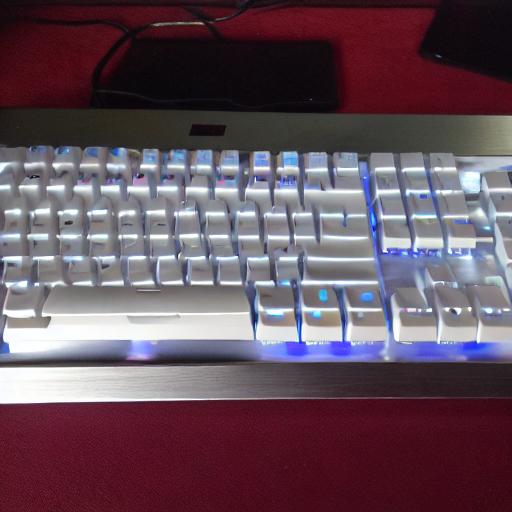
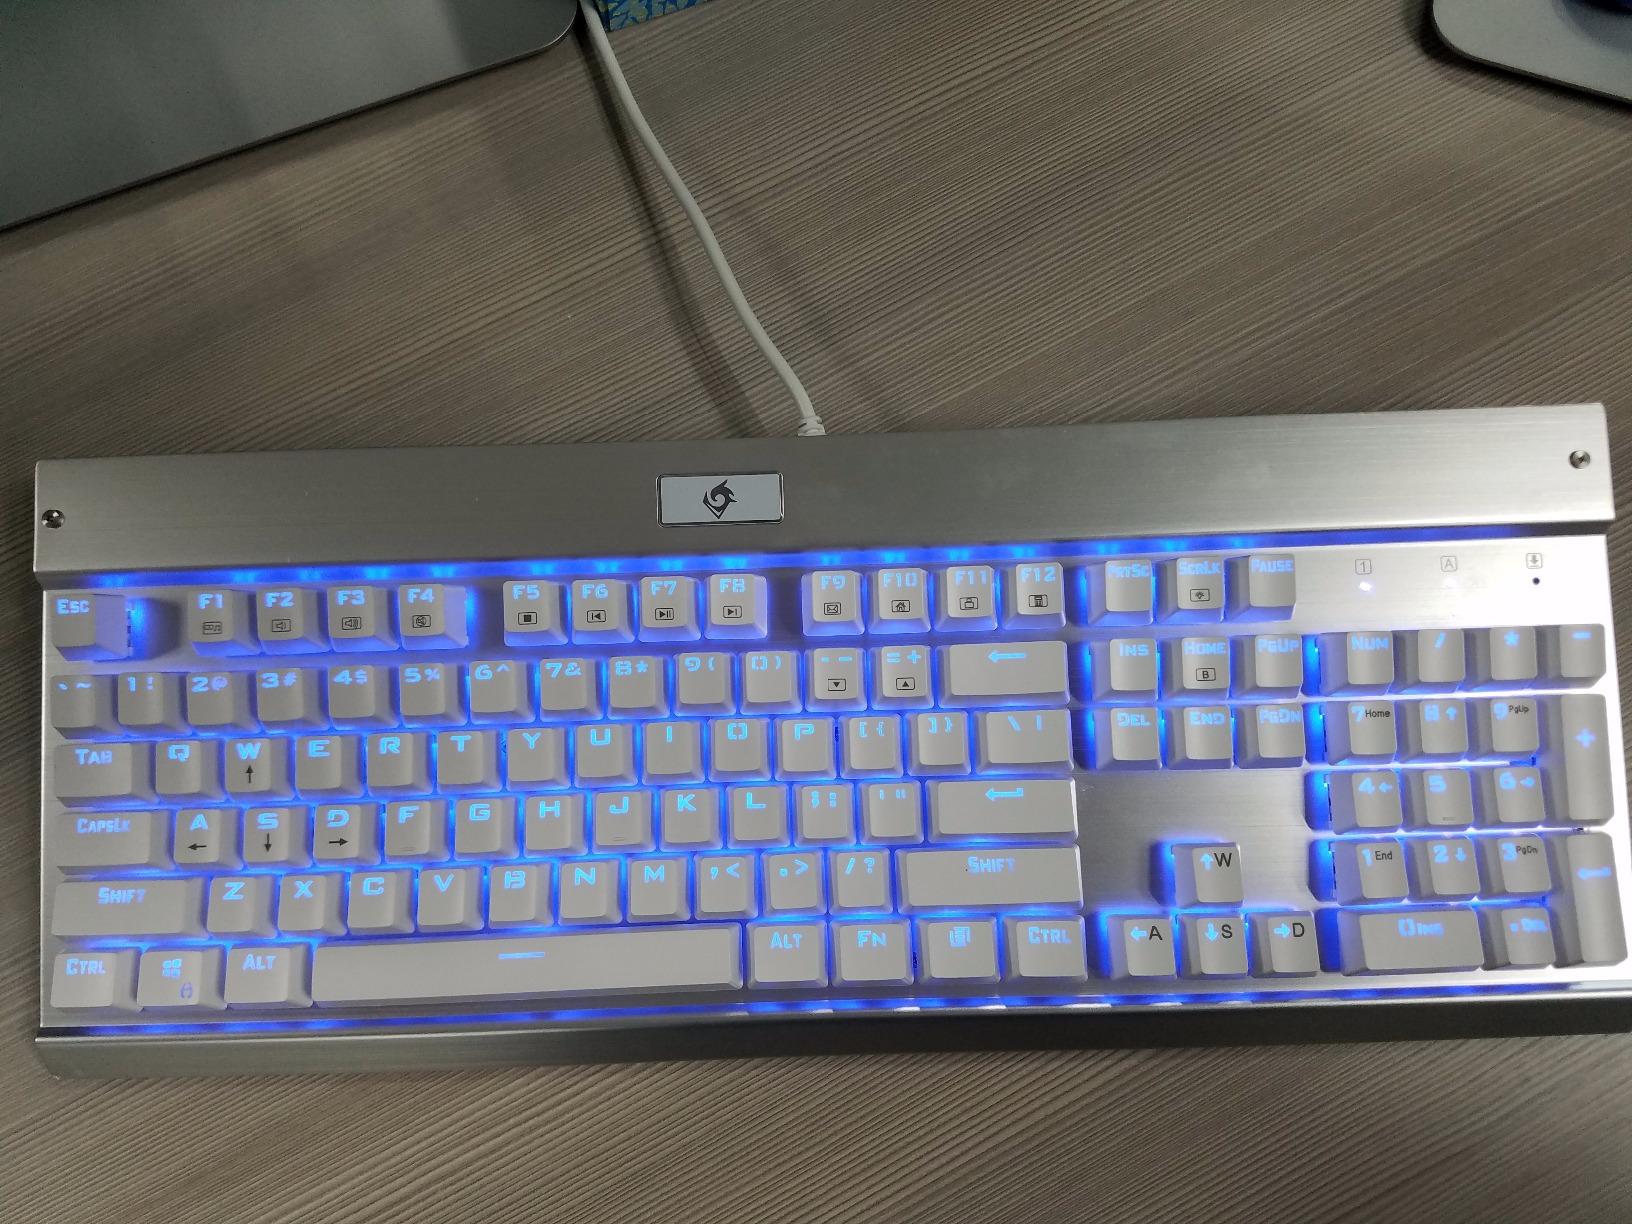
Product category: keyboard
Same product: no